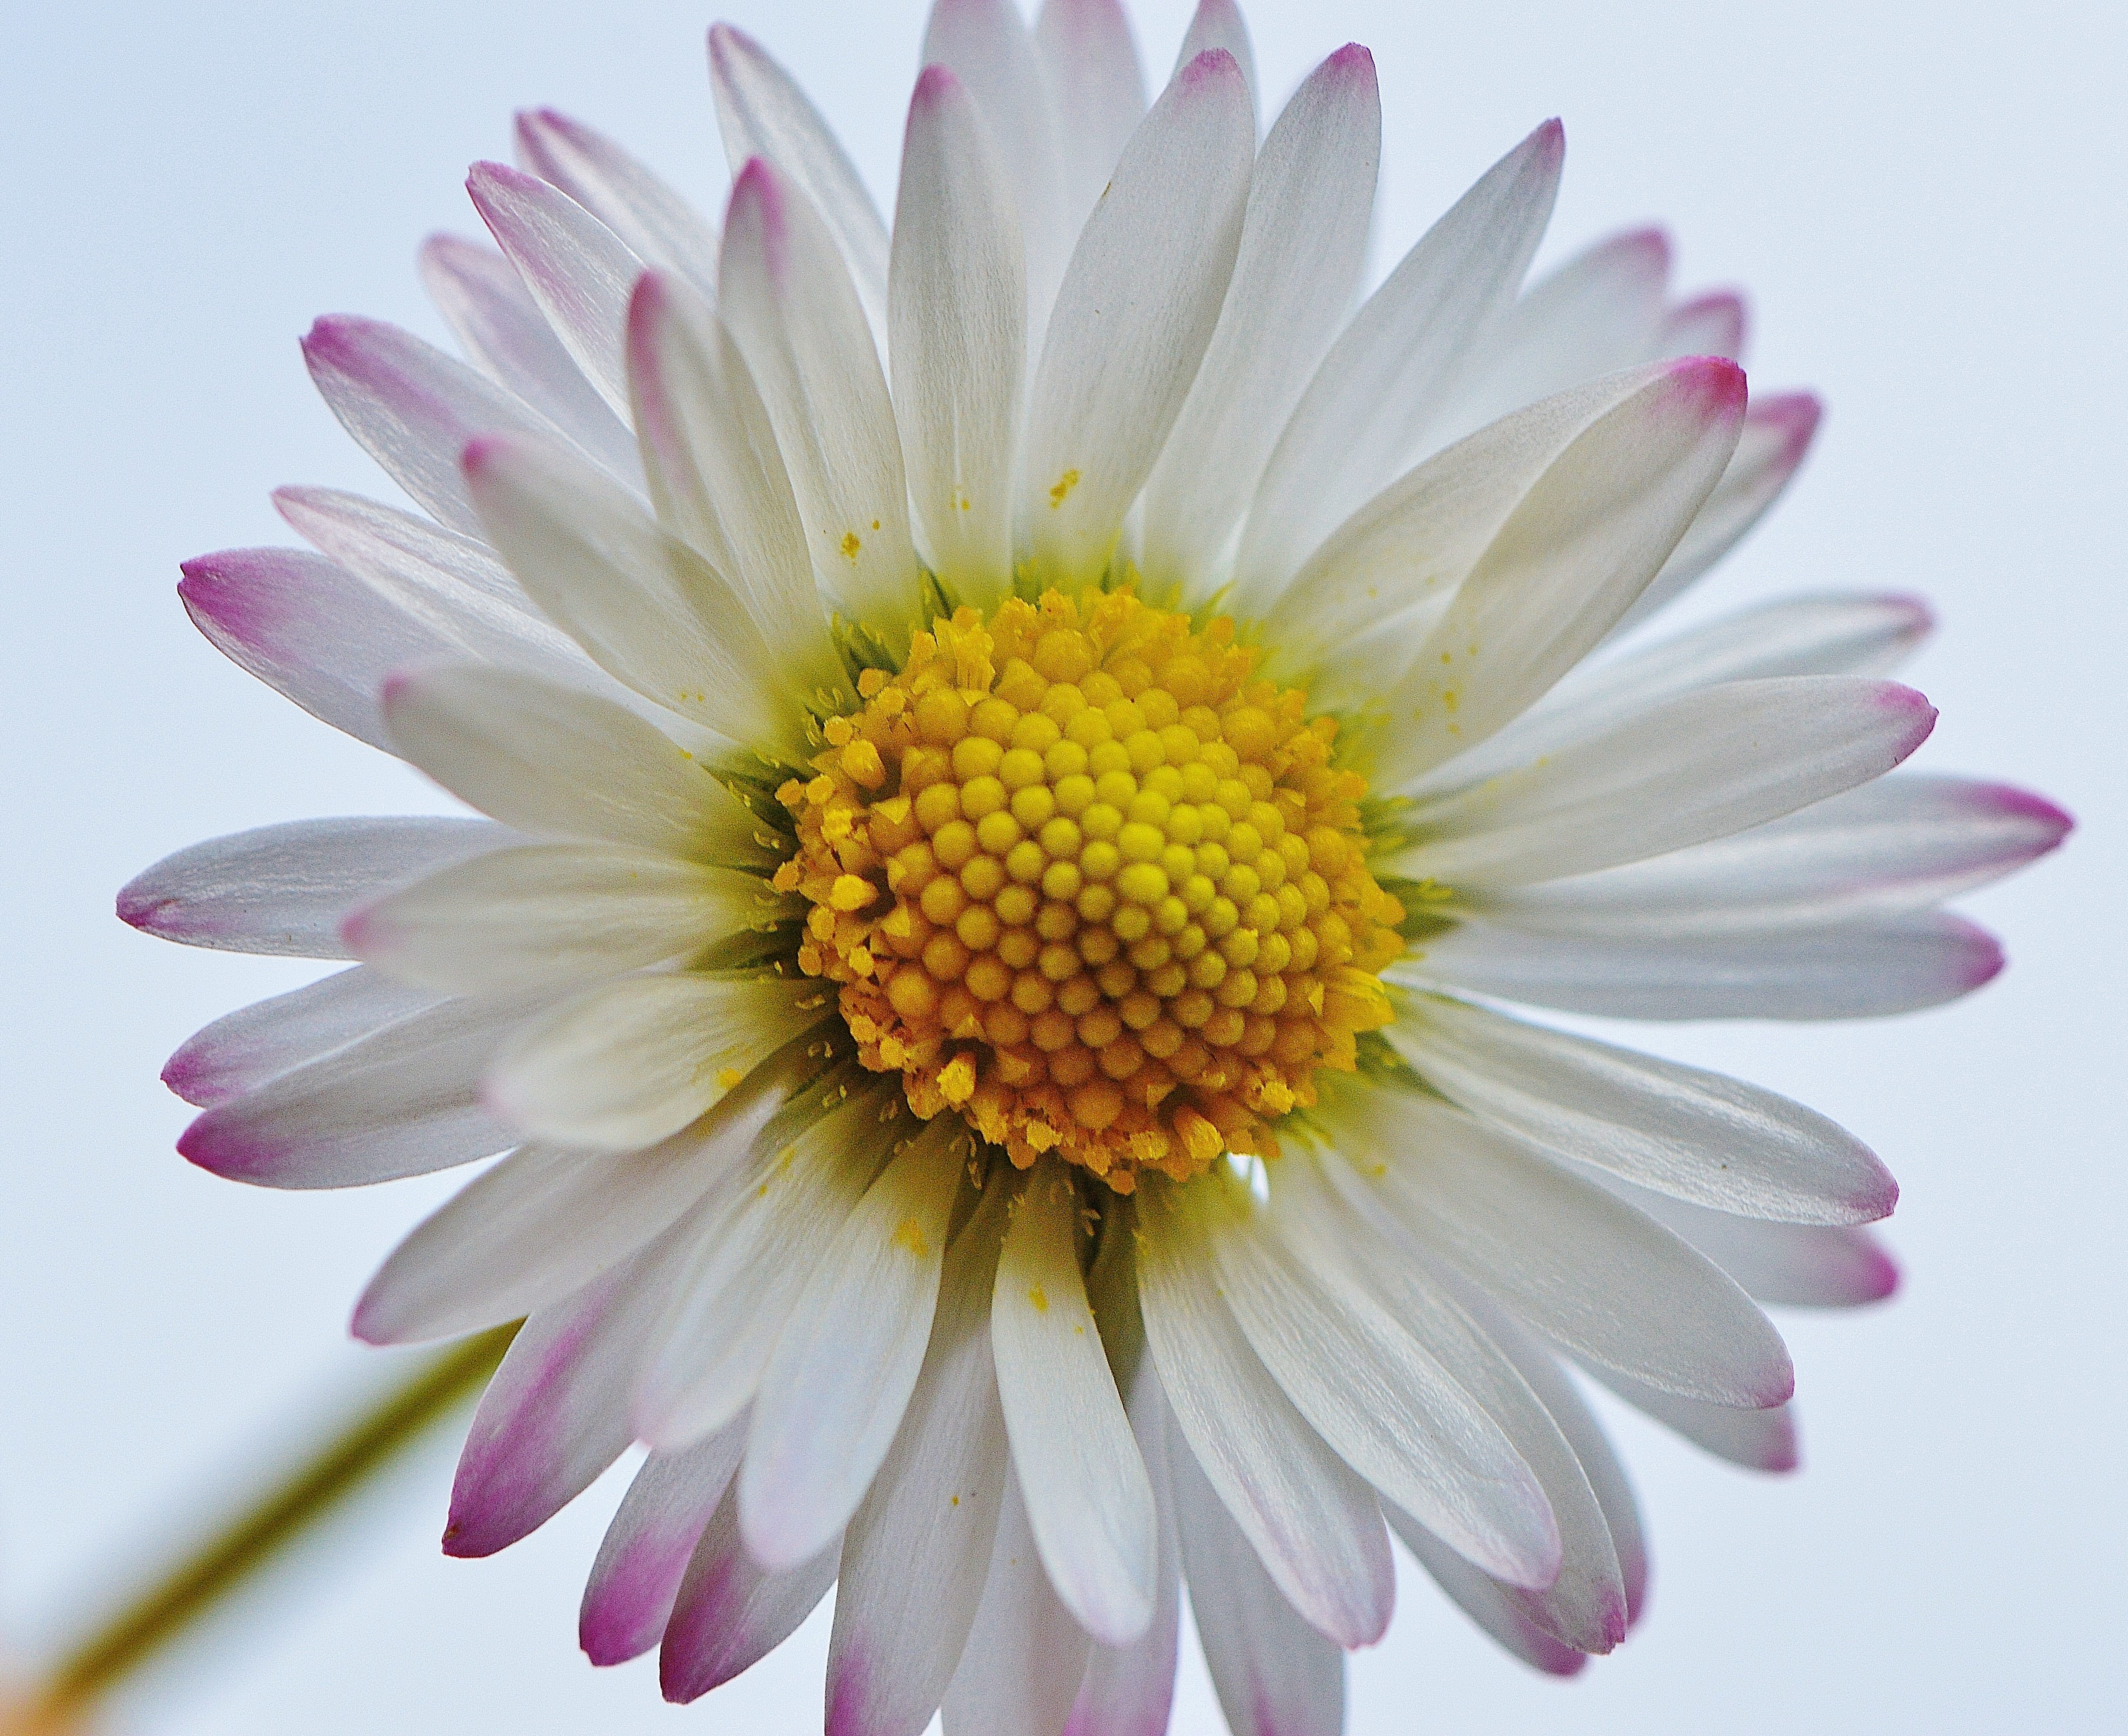
nature, grass, plant, meadow, flower, petal, summer, daisy, spring, pink, flora, flowers, close up, wildflowers, gerbera, flower meadow, macro photography, summer meadow, flowering plant, daisy family, oxeye daisy, annual plant, plant stem, land plant, marguerite daisy, chrysanths